Human right to water and sanitation

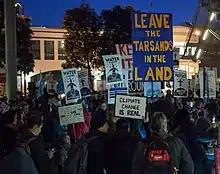
People protesting against the building of the Dakota Access Pipeline

In South Africa, the right to water is enshrined in the constitution and implemented by ordinary statutes. This is evidence of a slight modification of the second technique of constitutionalisation referred to as the "subsidiary legislation model". This means that a large portion of the content and implementation of the right is done an ordinary domestic statute with some constitutional standing.